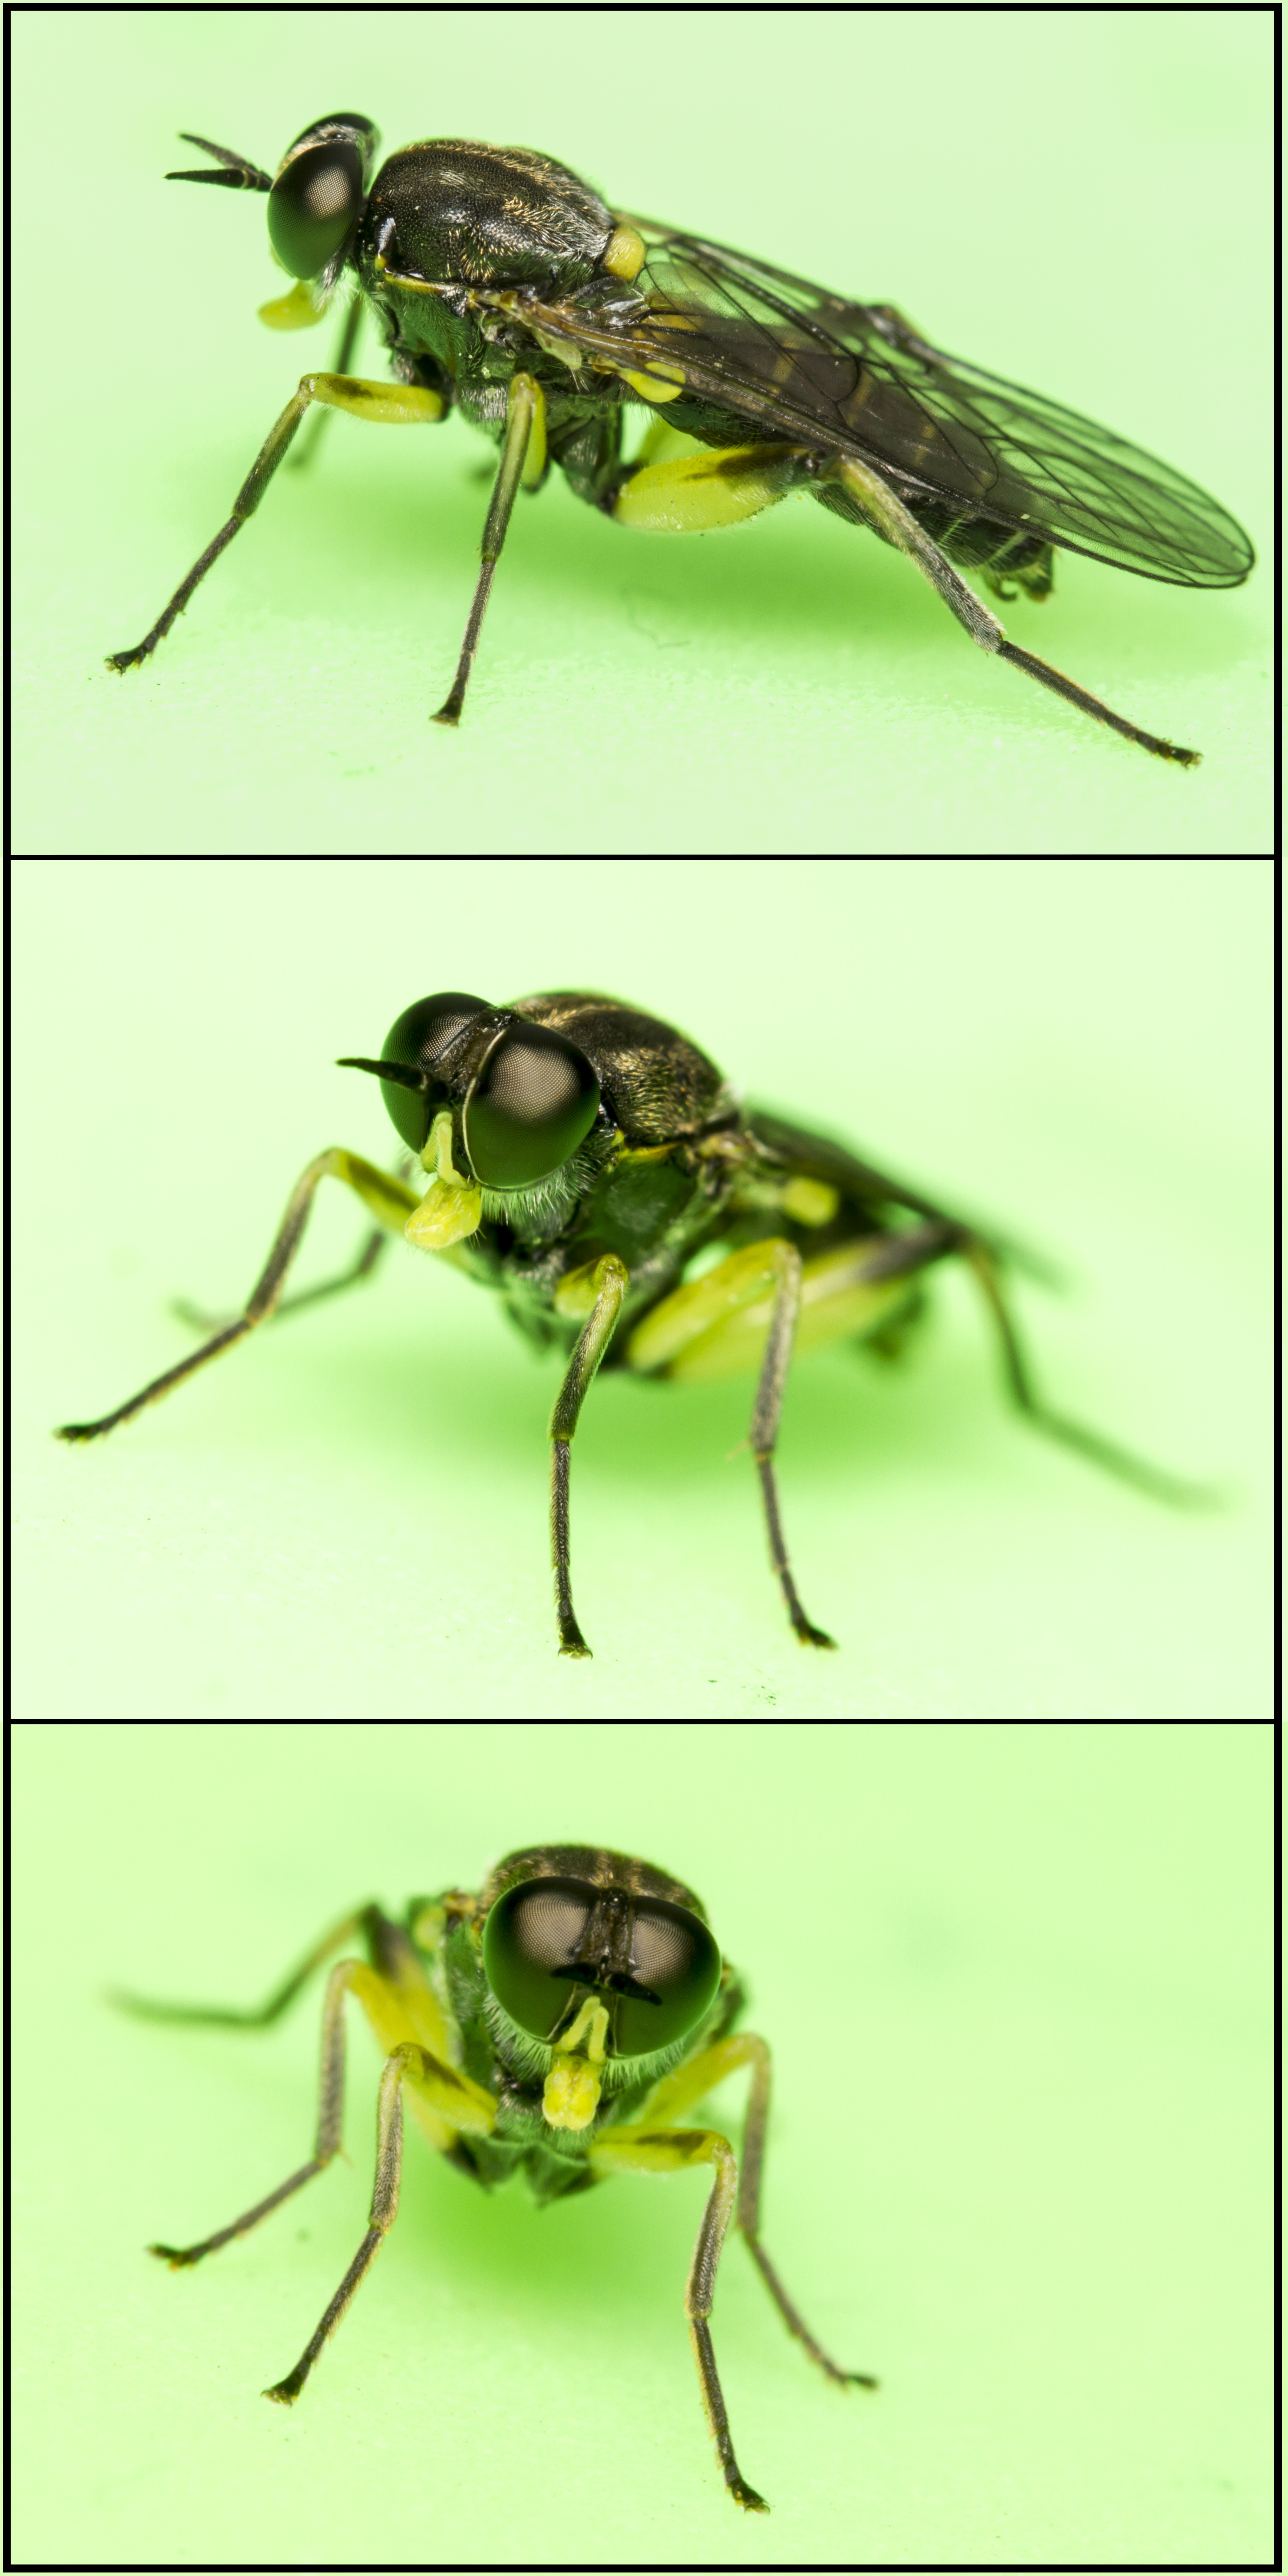
fly, insect, macro, biology, fauna, invertebrate, uk, canon7d, triptych, pest, nikkvalentine, peterborough, extensiontubes, canon60mmmacrousm, macro photography, organism, arthropod